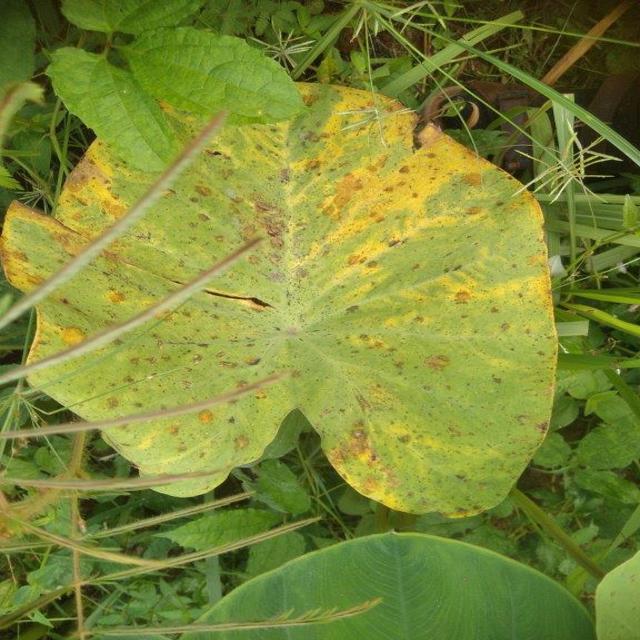
Label: Late_Blight